Love Sex Aur Dhokha

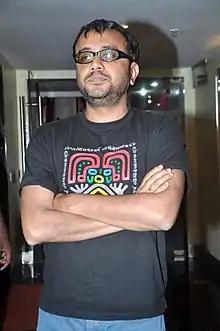
Banerjee's direction was praised by critics

"Love Sex Aur Dhokla" opened to mostly positive responses from critics. Rajeev Masand gave it 4 out of 5, stating it as "the most riveting Hindi film in recent memory" and called it "possibly the most important Hindi film since "Satya" and "Dil Chahta Hai"." Raja Sen called the film a "masterpiece", writing, "Bollywood has just grown up the only way it could, with "Love, Sex and Dhokla"." Sarita Tanwar of "Mid-Day" called it "season's best film" and a "must-watch". A review carried by "The Indian Express" called the film "path-breaking" which "signifies the changing face of Hindi cinema". Anupama Chopra called the film "a grim, deeply unsettling and yet compelling portrait of urban India" and a "polarizing film".